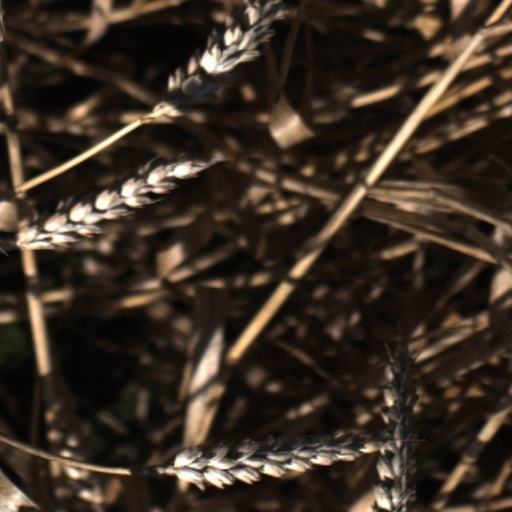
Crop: wheat